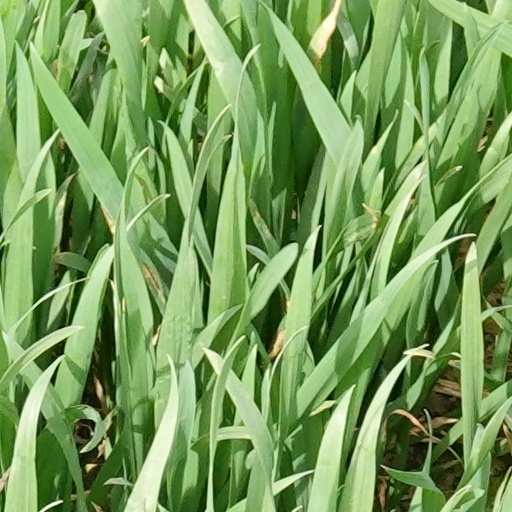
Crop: wheat